Bardsdale United Methodist Church

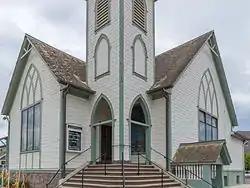

Bardsdale United Methodist Church is a historic church located at 1498 Bardsdale Avenue in the unincorporated community of Bardsdale, California, in Ventura County. It is south of the Santa Clara River approximately from Fillmore.